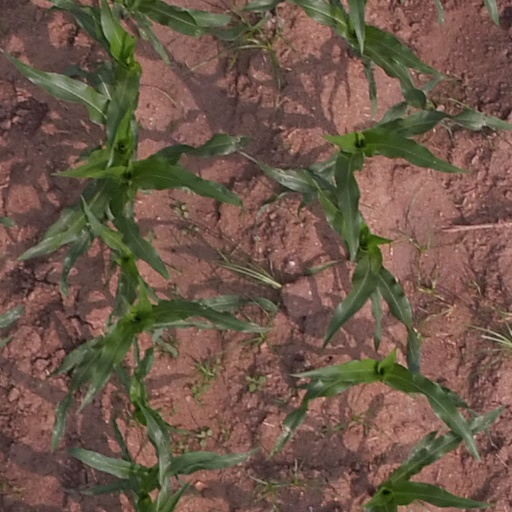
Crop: maize; corn